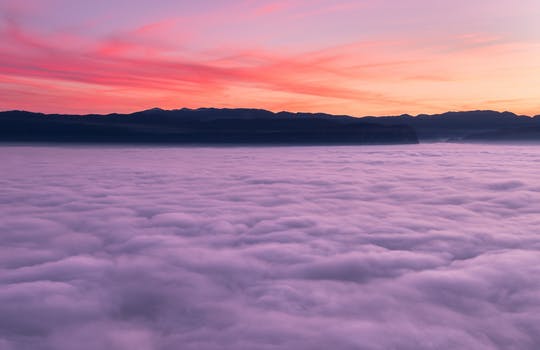
Label: No Watermark